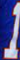
Number: 1